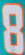
Number: 8